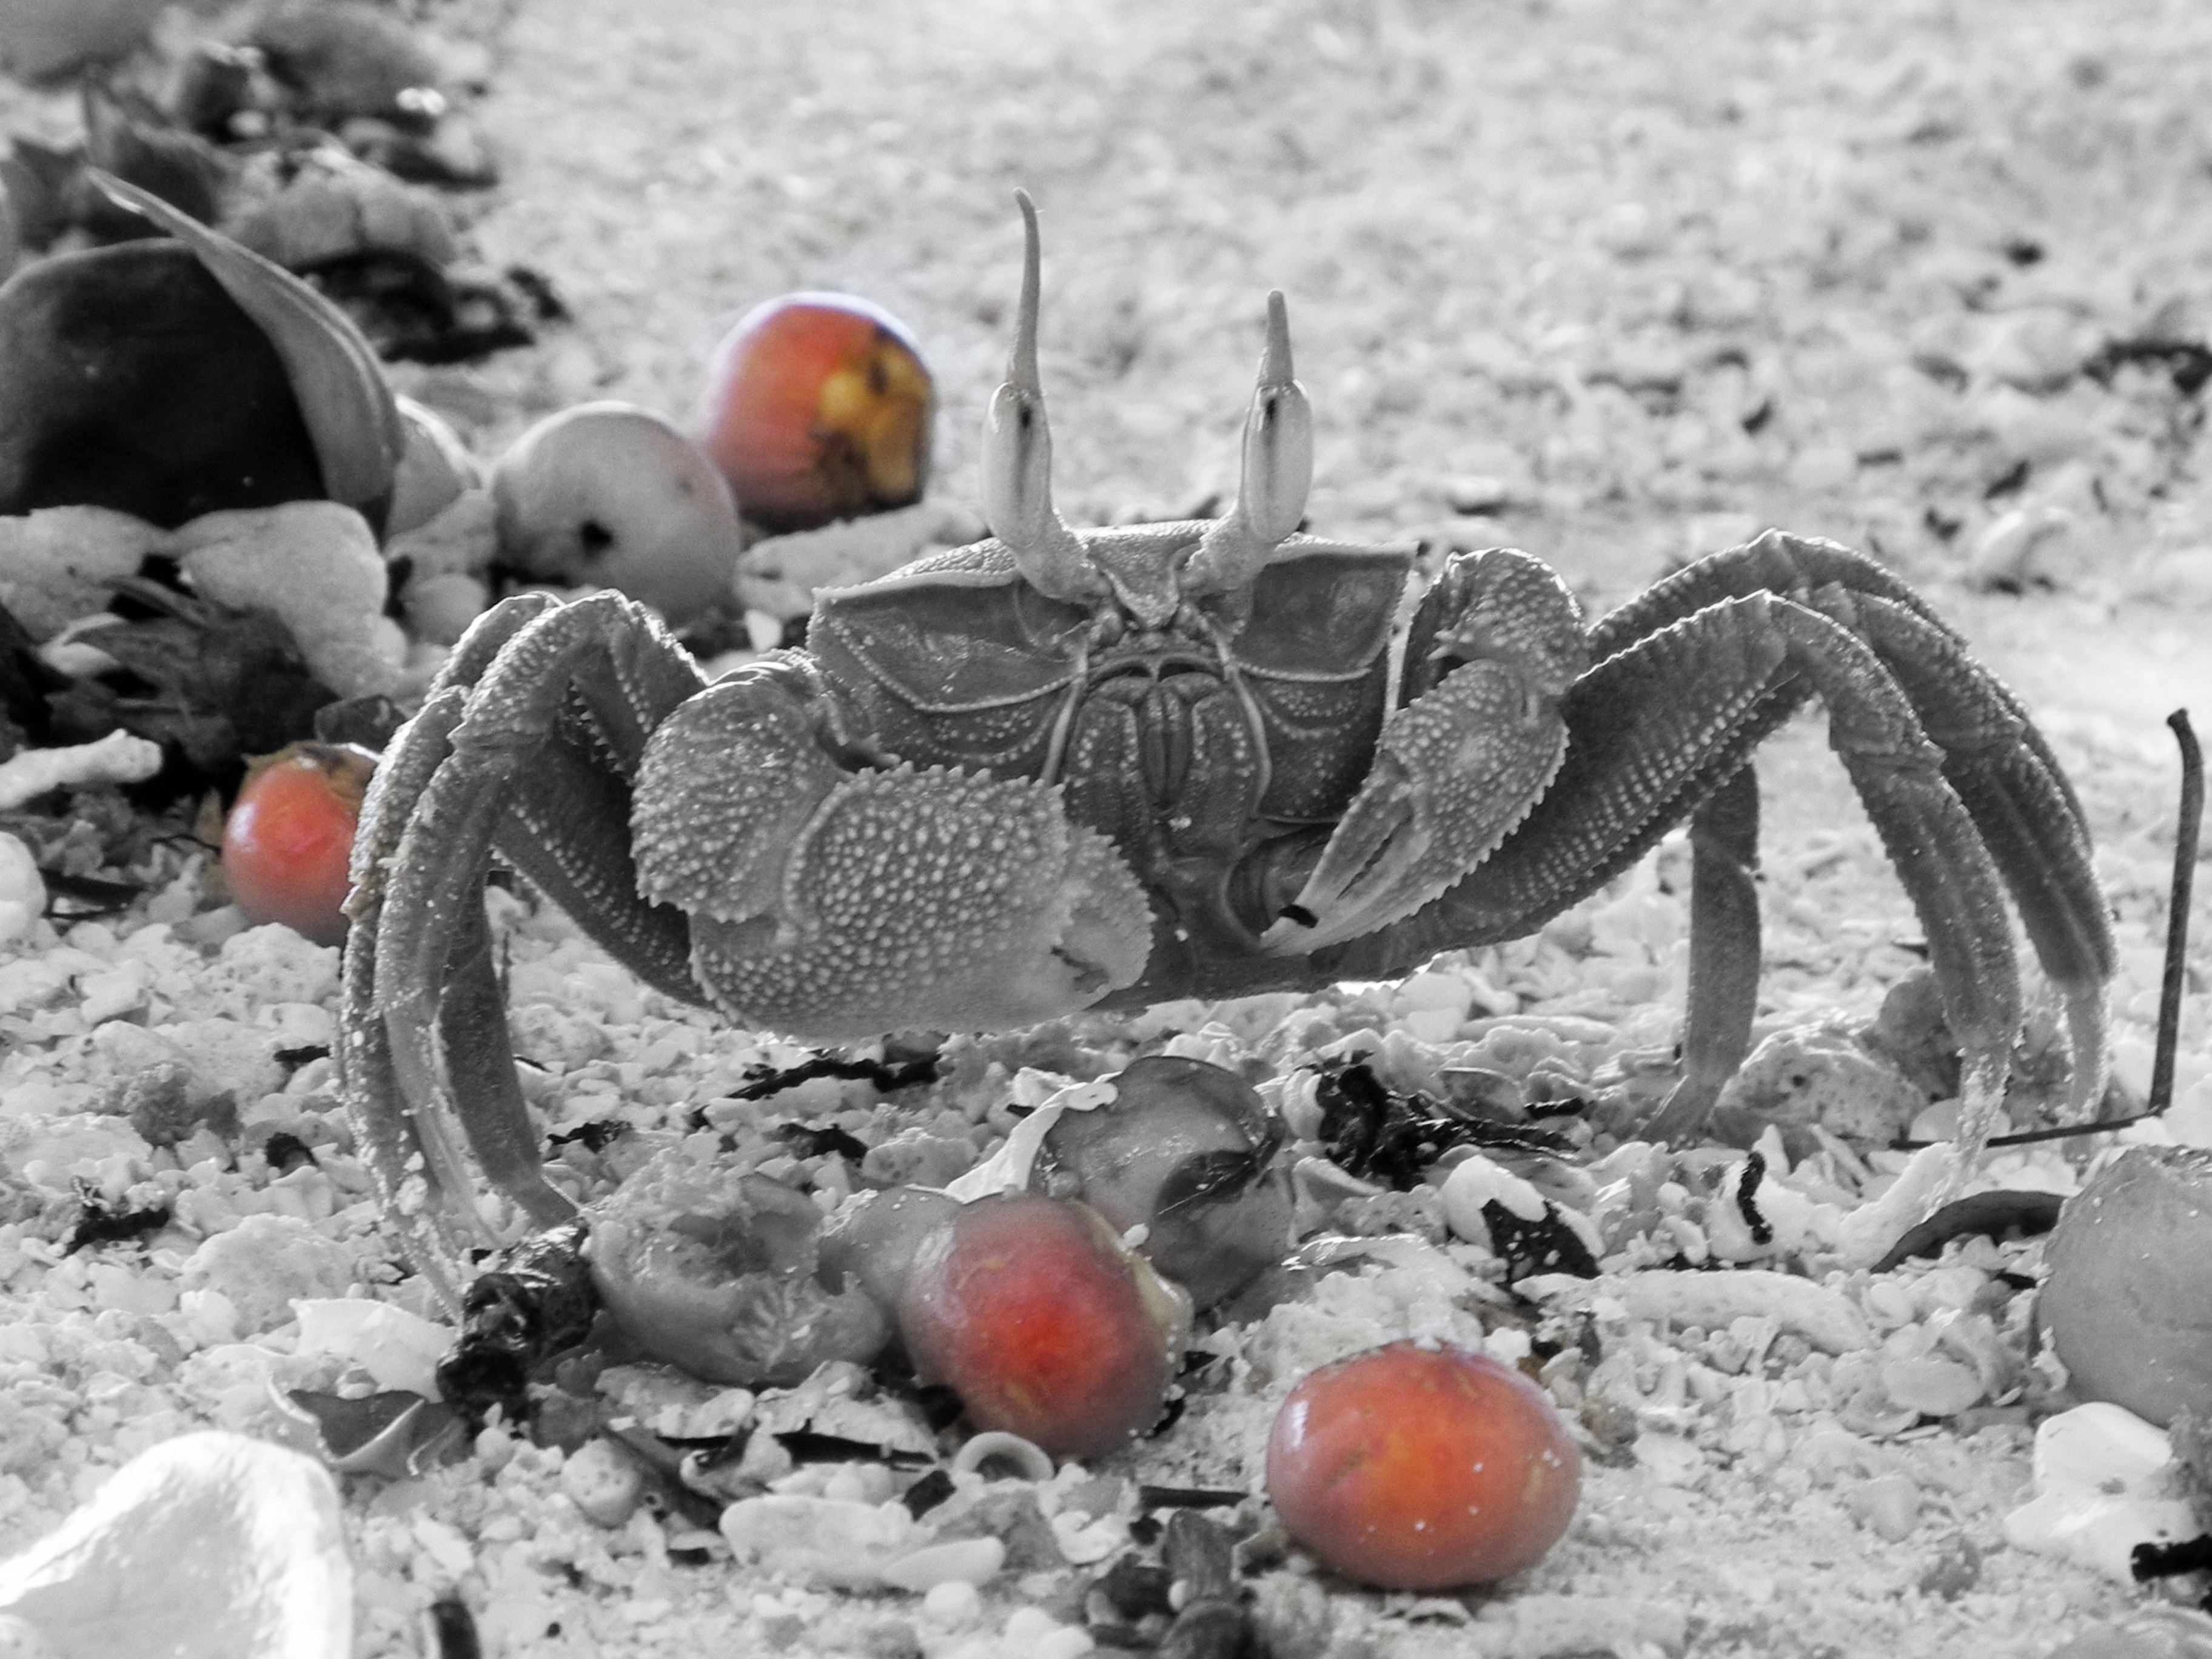
black and white, photography, food, seafood, crab, invertebrate, berries, macro photography, ocypodidae, decapoda